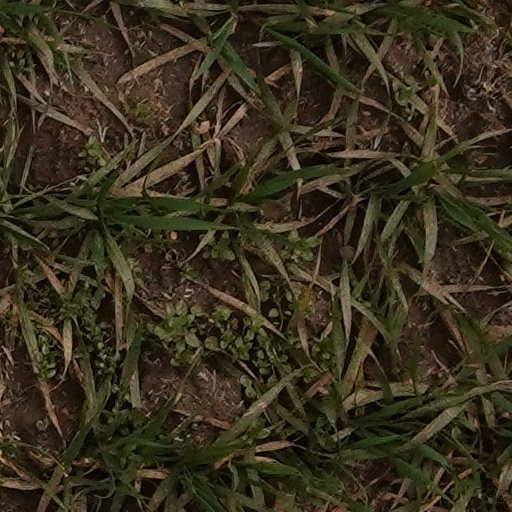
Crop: wheat